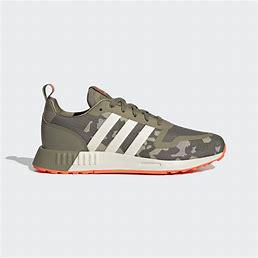
Brand: Adidas
Model: Multix